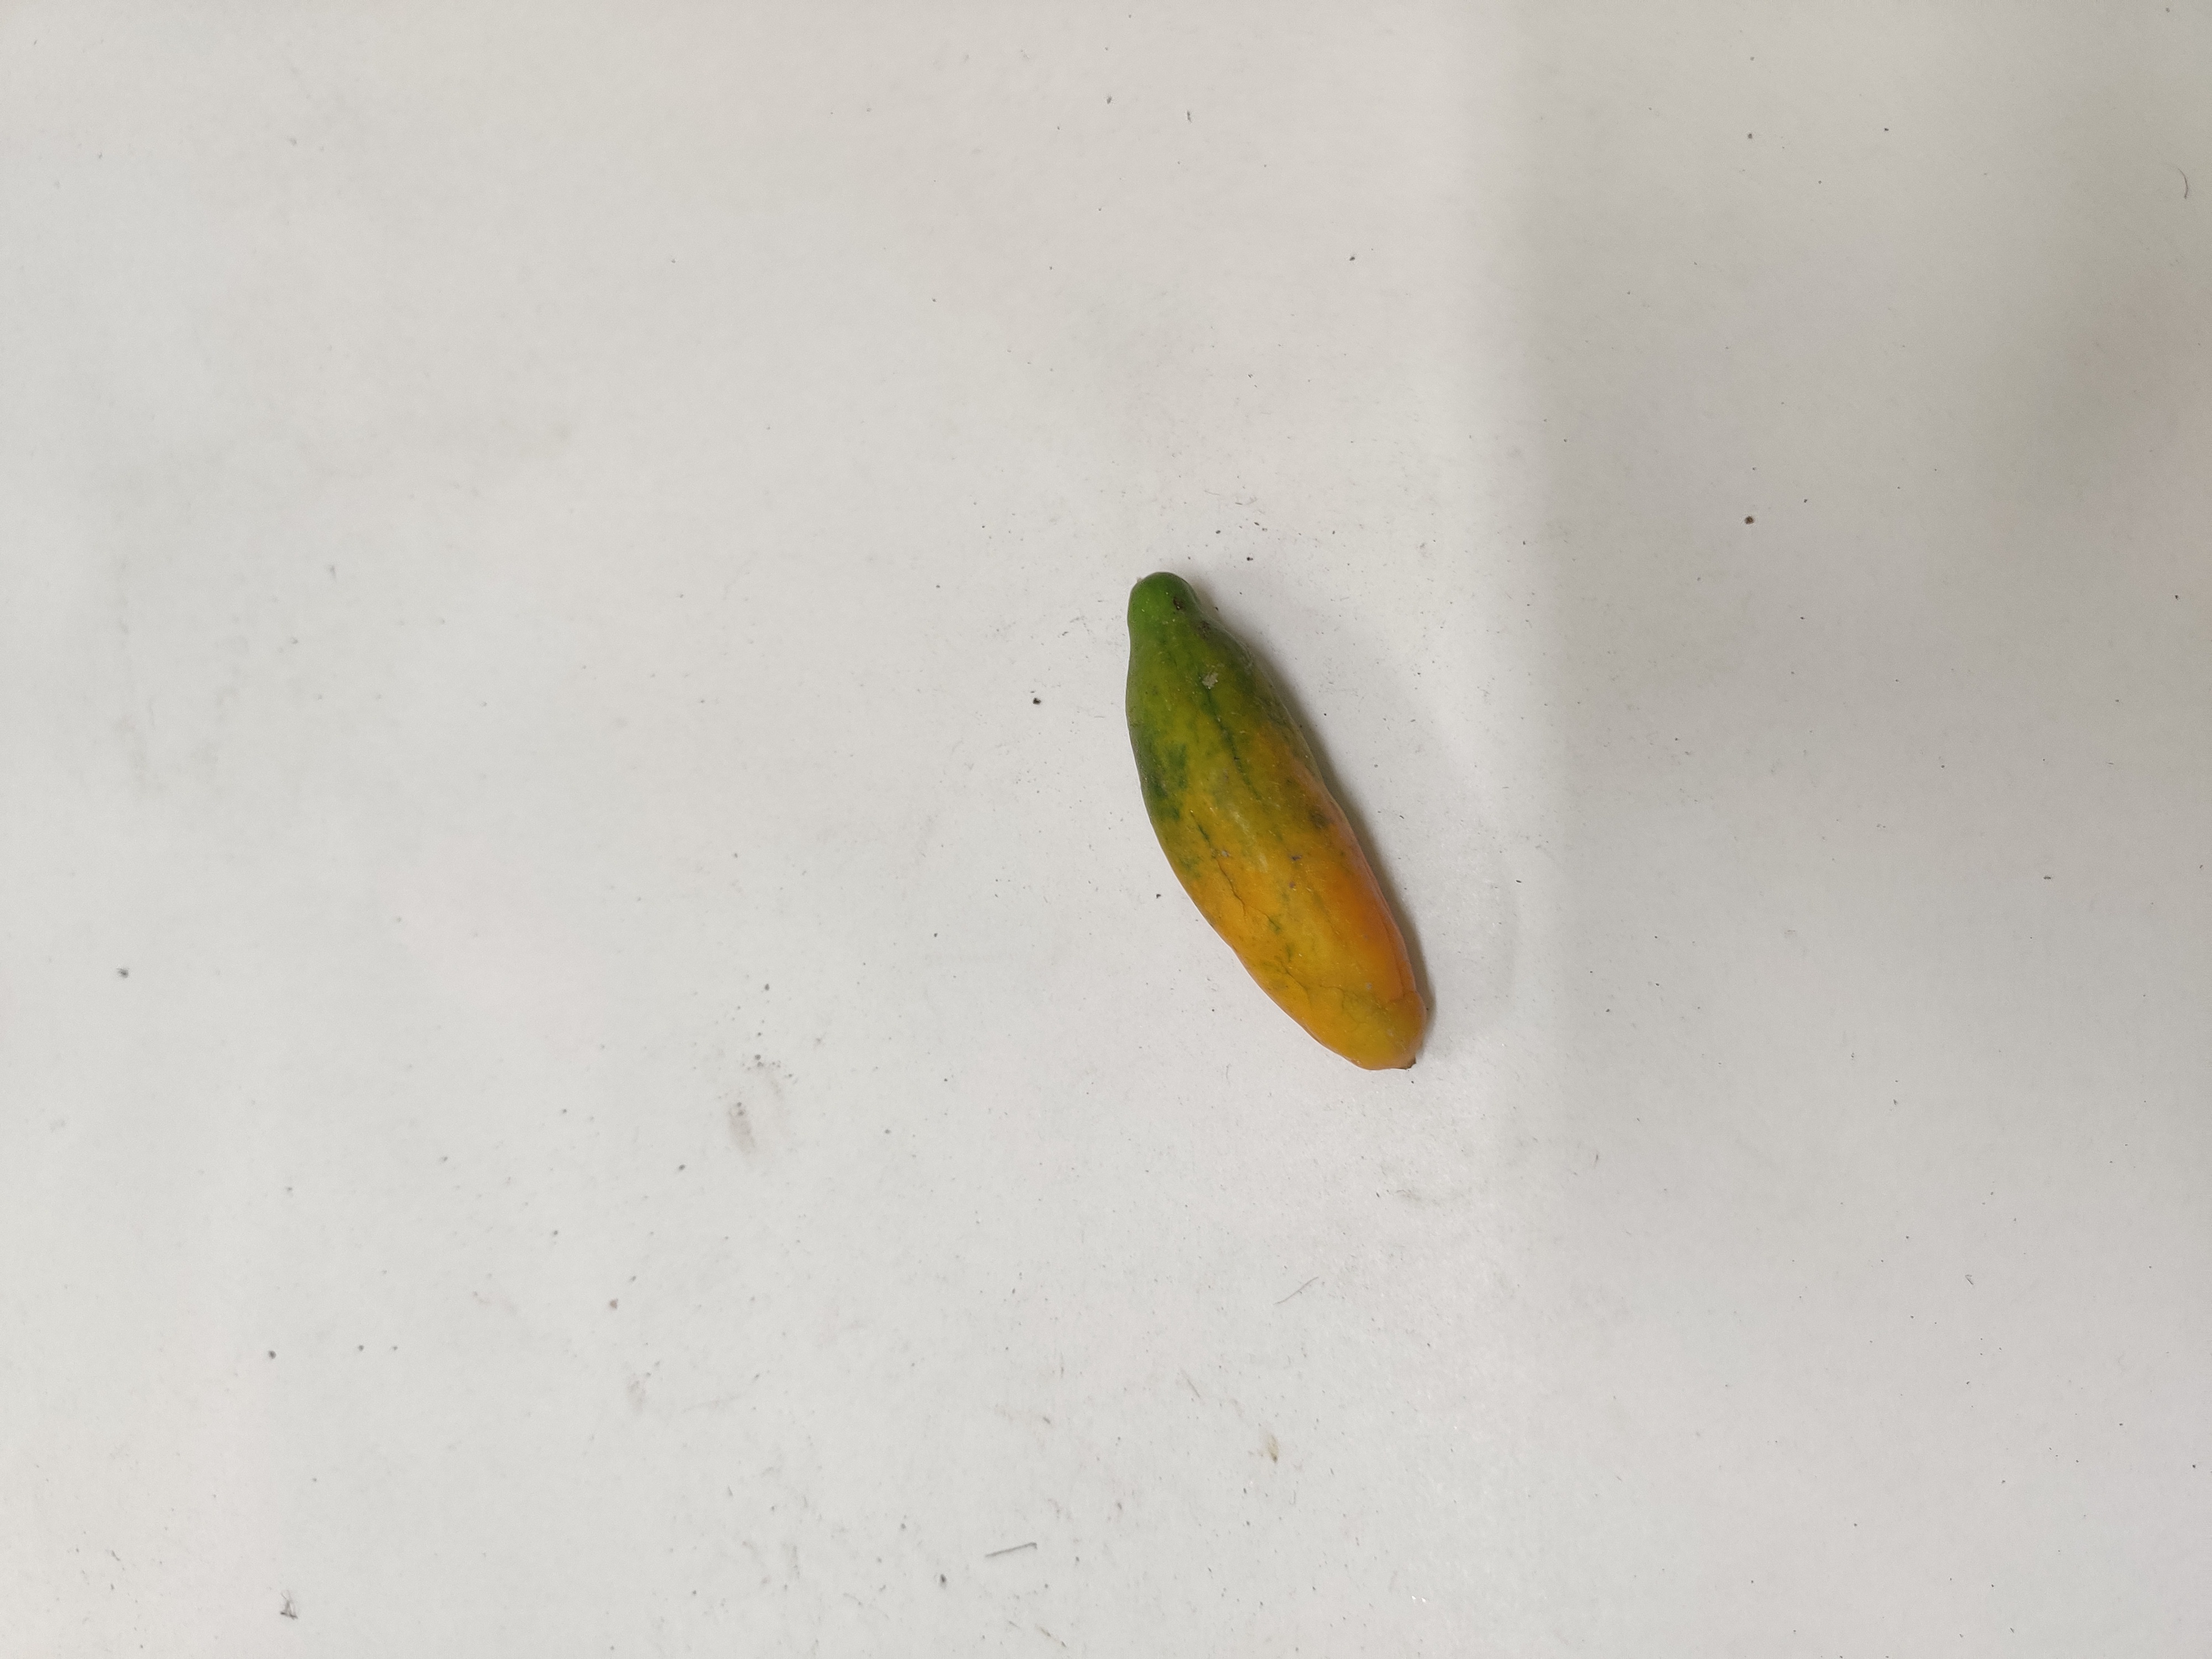
Crop: Ivy Gourd
Condition: Severely Damaged